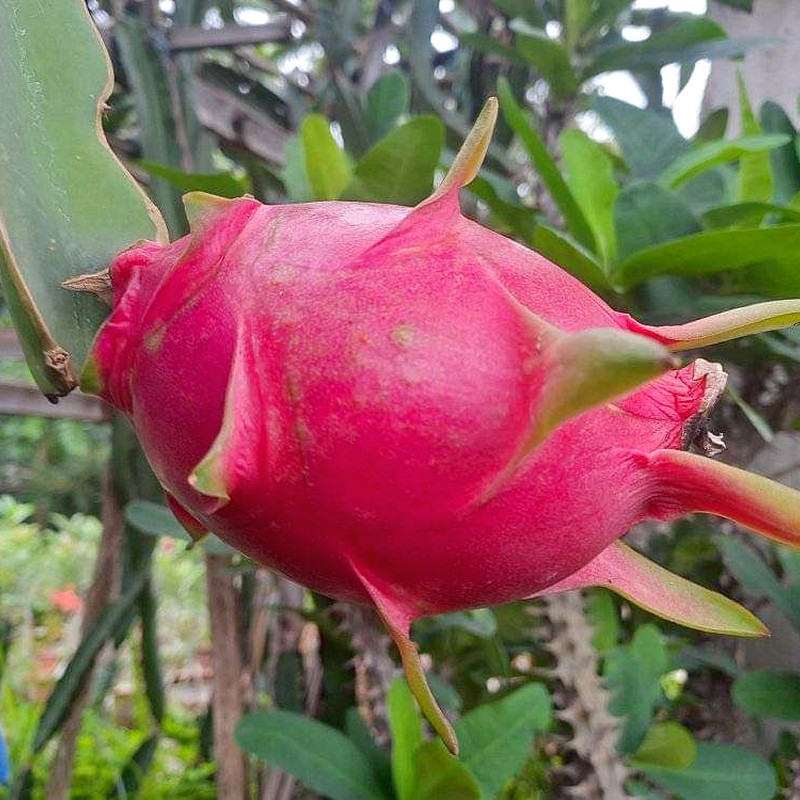
Label: Mature Dragon Fruit